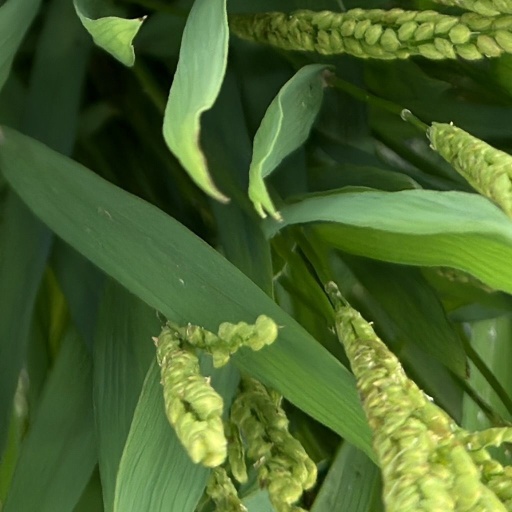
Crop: rice